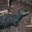
Label: crocodile